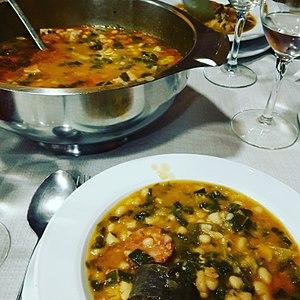
Santander est une commune et une ville portuaire espagnole, capitale de la communauté autonome et région historique de Cantabrie, située sur la côte Cantabrique, au nord du pays.
Le cocido montañés est un plat gastronomique typique de Cantabrie en Espagne qui s'apparente au cassoulet. Contrairement aux autres cocido d'Espagne, tels le cocido madrileño, le cocido maragato ou le cocido lebaniego, le cocido montañés ne contient pas de pois chiches ni de lentilles.